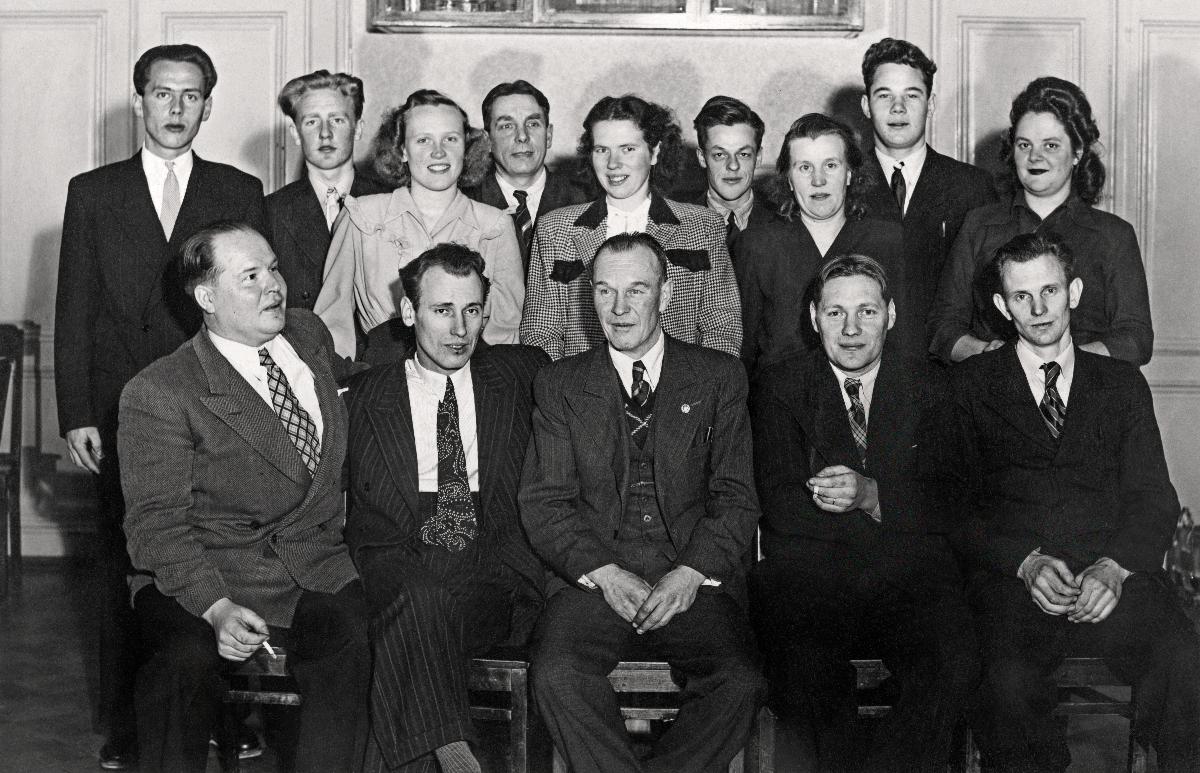
Tammisaaren kirjapaino - Västra Nyland
Ekenäs tryckeri - Västra Nyland; Tammisaari Printing House - Västra Nyland
sisällön kuvaus: Ekenäs Bokarbetare rf:n vuosikokous 1940-luvun lopussa. Ylärivissä vasemmalta: Pehr-Olof Ekholm, Birger Holmgren, Lisbeth Korpivaara, Birger Westerholm, Gudrun Boström, Åke Junnelius, Sylvi Kollin, Kurt Holberg ja Karin Blomberg. Alarivissä vasemmalta: Tor-Erik Korpivaara, Lars Rönnblad, tuntematon Kirjatyöntekijäliitosta, Runar Ferm ja Evert Rehn. content description: An Annual meeting of Ekenäs Bokarbetare rf. in the late 1940's. In the back row from left: Pehr-Olof Ekholm, Birger Holmgren, Lisbeth Korpivaara, Birger Westerholm, Gudrun Boström, Åke Junnelius, Sylvi Kollin, Kurt Holberg and Karin Blomberg. In the front row from left: Tor-Erik Korpivaara, Lars Rönnblad, an unknown from Book Printing Workers Union, Runar Ferm and Evert Rehn. innehållsbeskrivning: Ekenäs Bokarbetare rf:s årsmöte i slutet av 1940-talet. I övre raden från vänster: Pehr-Olof Ekholm, Birger Holmgren, Lisbeth Korpivaara, Birger Westerholm, Gudrun Boström, Åke Junnelius, Sylvi Kollin, Kurt Holberg och Karin Blomberg. I nedre raden från vänster: Tor-Erik Korpivaara, Lars Rönnblad, okänd från Bokarbetarförbundet, Runar Ferm och Evert Rehn.
Vuosi: 1900
Paikka: Suomi, Uusimaa, Raasepori, Tammisaari
Aiheet: kirjapainotyöntekijät; sanomalehdet; ryhmäkuva; printing trade workers; newspapers; printing houses; personnel; group picture; boktryckeriarbetare; dagstidningar; tryckerier; boktryckerier; tidningar; personal; gruppbild